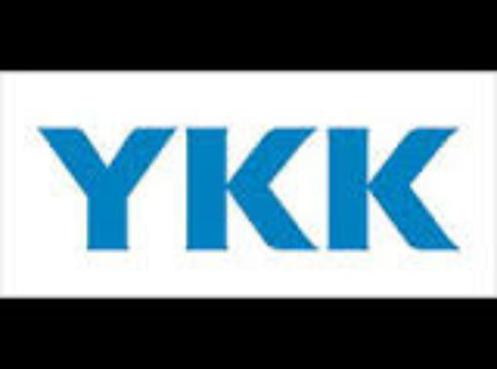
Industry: Necessities